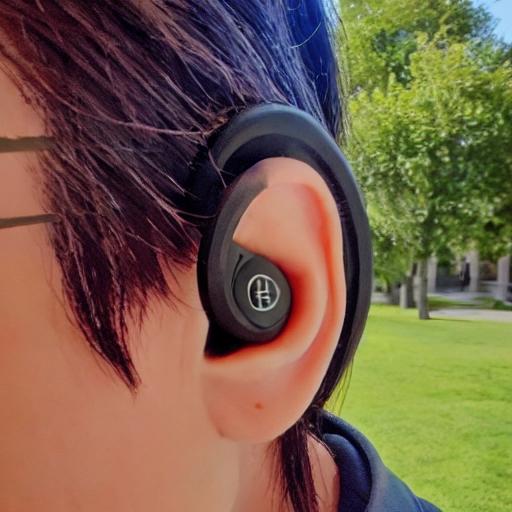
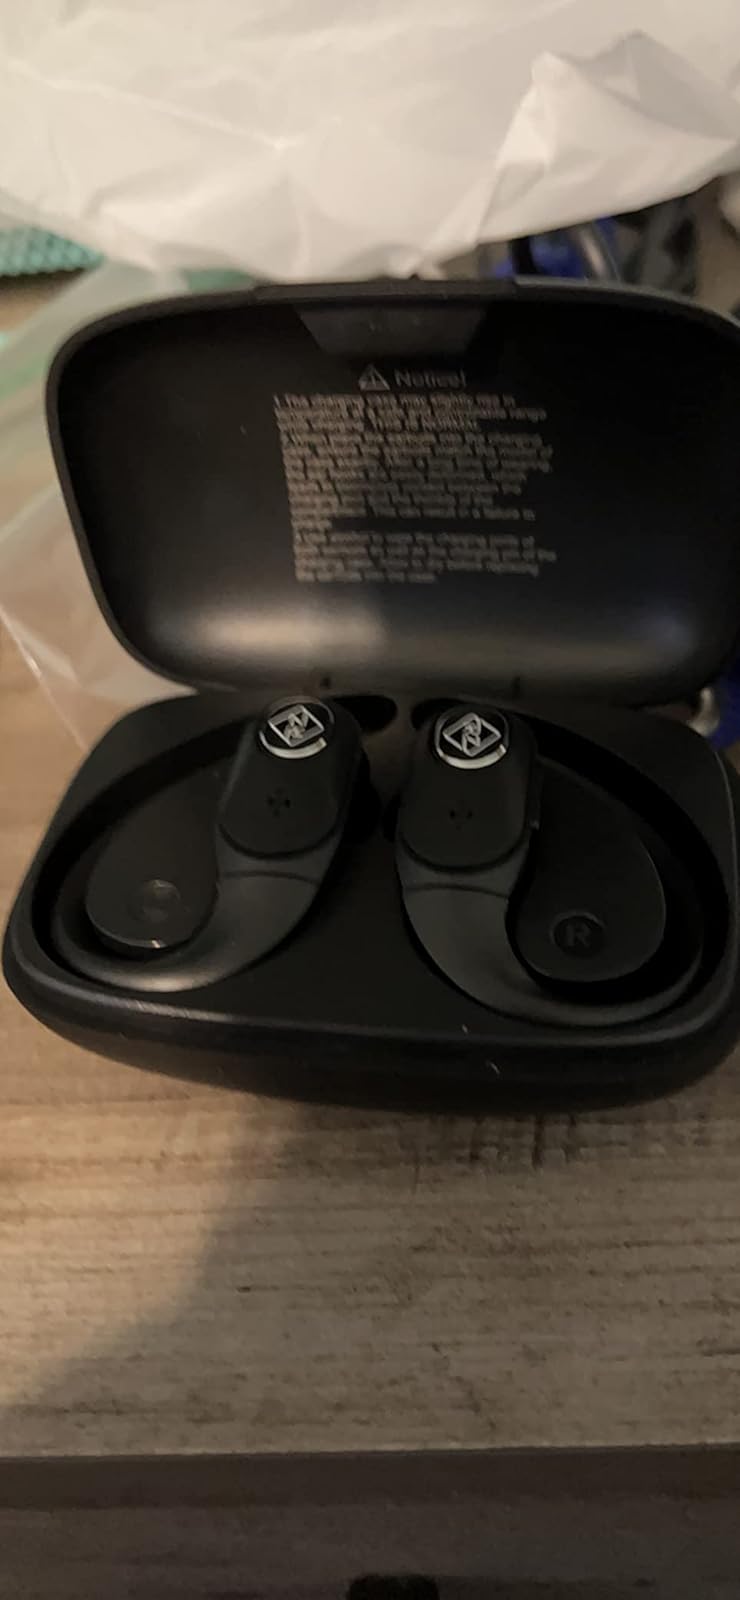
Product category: earbuds
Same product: no